Endoscope

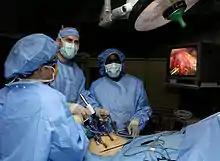
Laparoscopic surgery

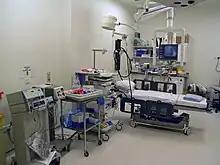
An endoscopy room in a hospital

Endoscopes may be used to investigate symptoms in the digestive system including nausea, vomiting, abdominal pain, difficulty swallowing, and gastrointestinal bleeding. It is also used in diagnosis, most commonly by performing a biopsy to check for conditions such as anemia, bleeding, inflammation, and cancers of the digestive system. The procedure may also be used for treatment such as cauterization of a bleeding vessel, widening a narrow esophagus, clipping off a polyp or removing a foreign object.